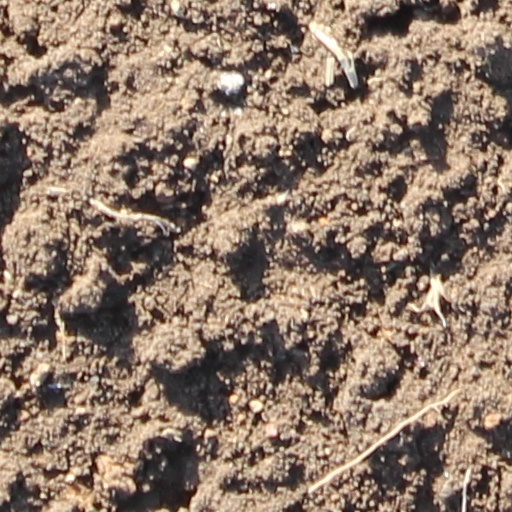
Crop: wheat